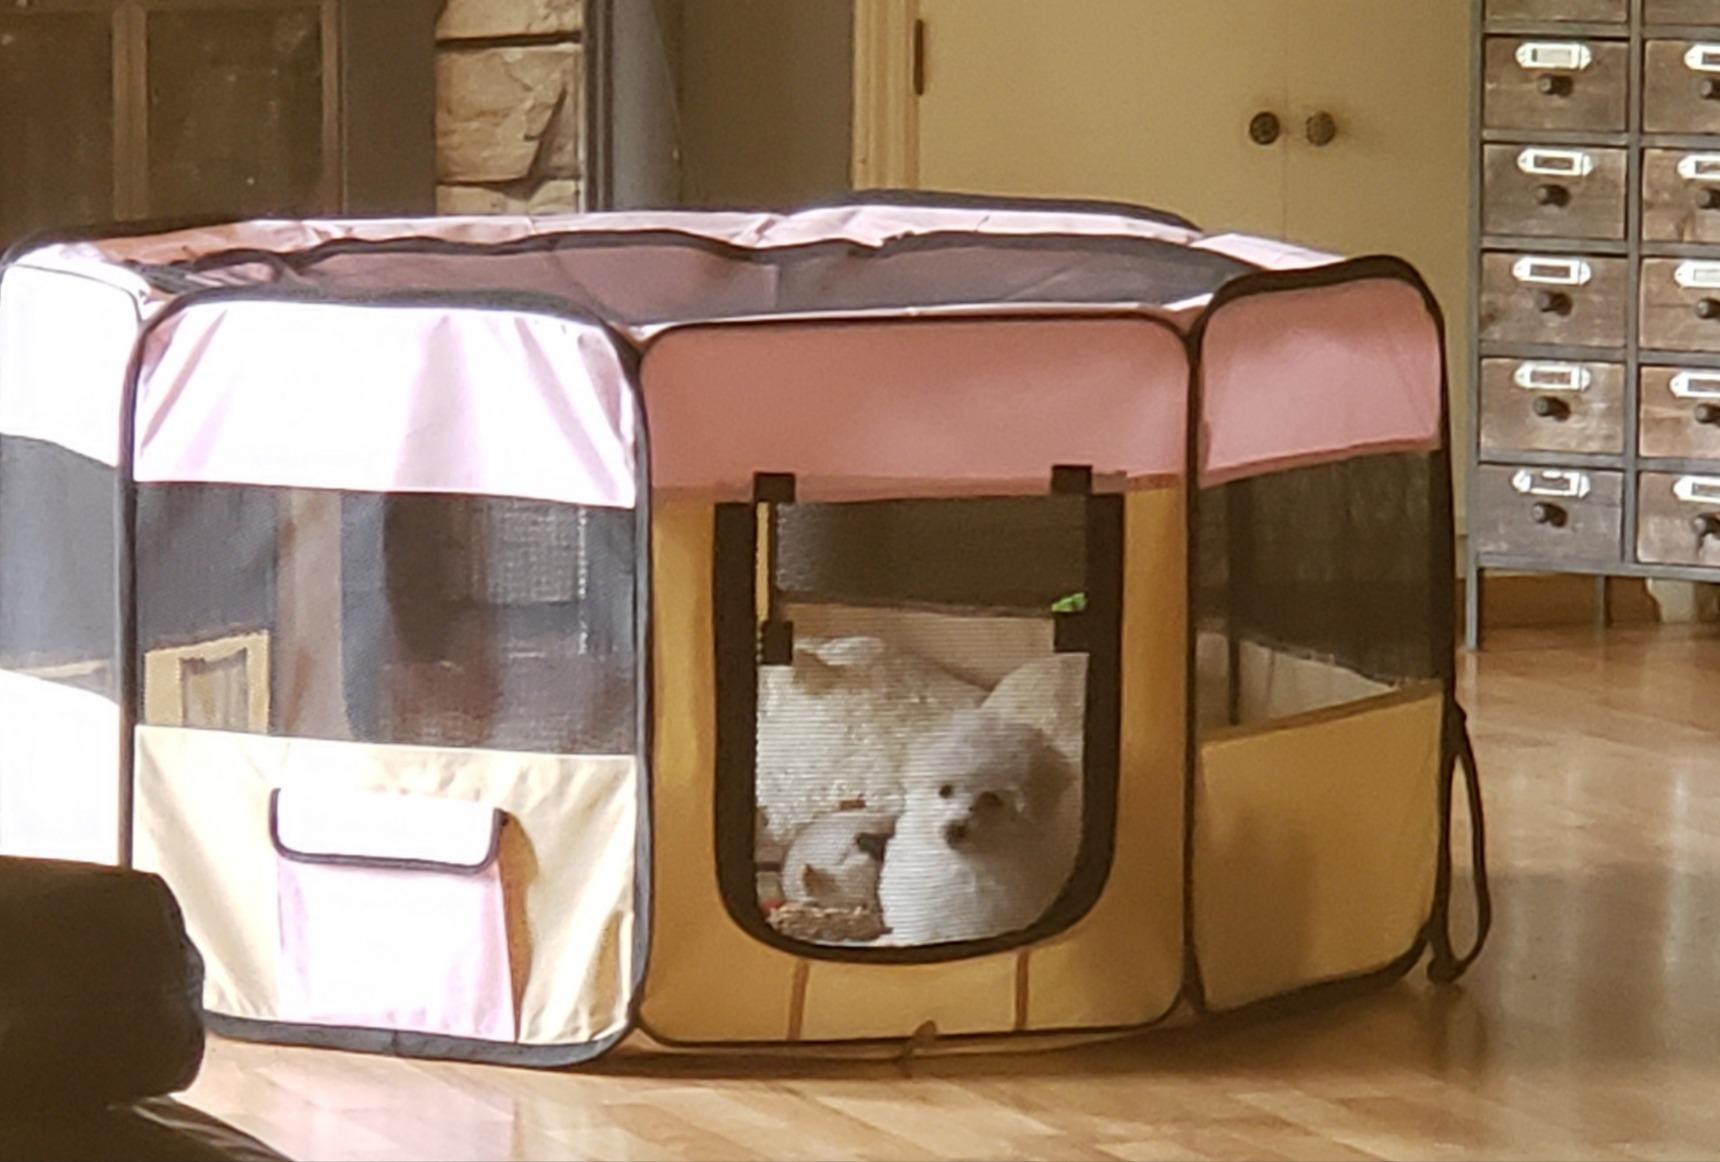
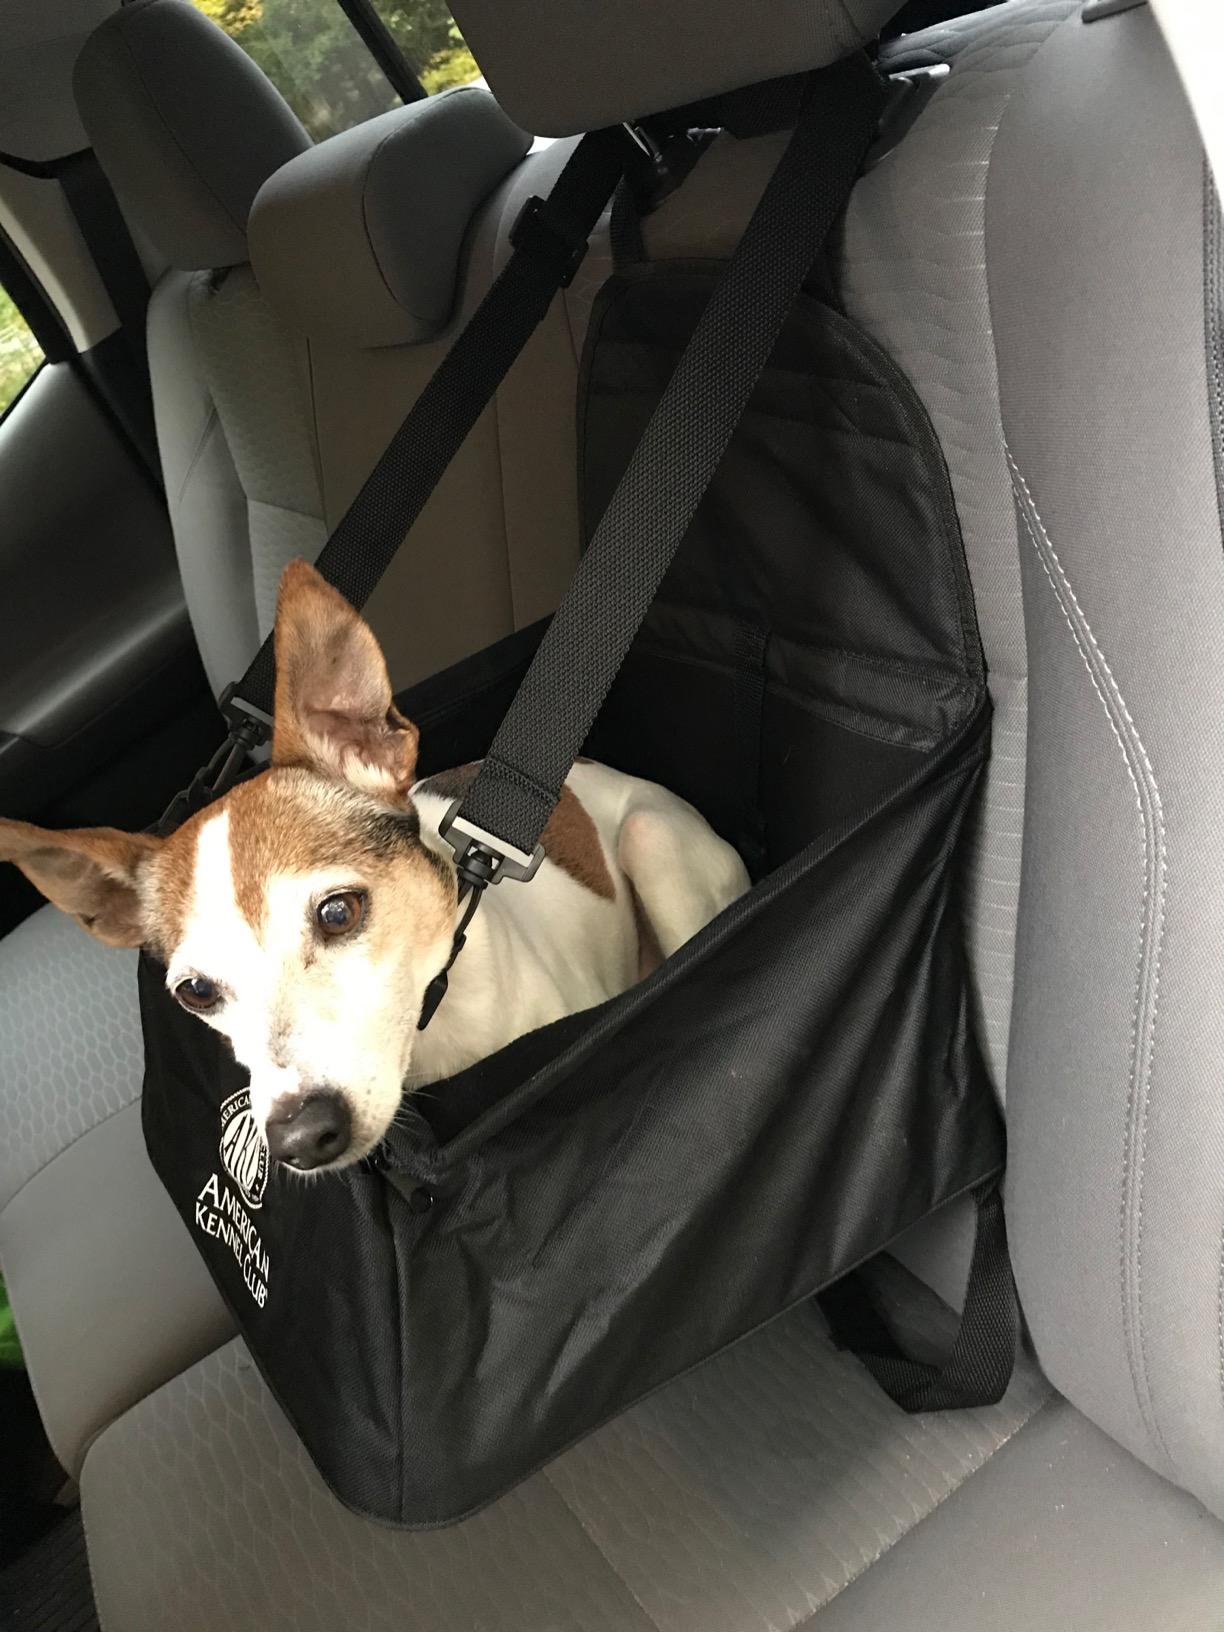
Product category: items_kennel
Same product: no